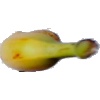
Label: Banana Lady Finger 1